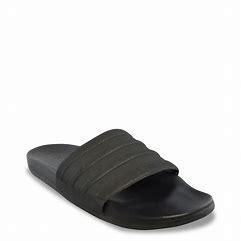
Brand: Adidas
Model: Adilette Comfort